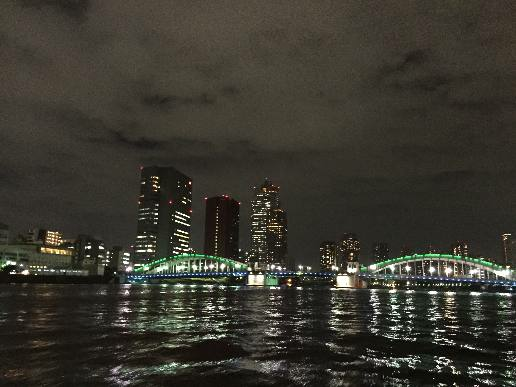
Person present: No